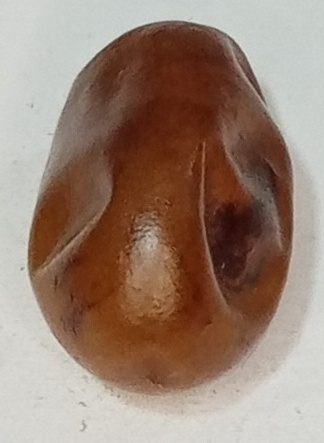
Variety: fasli-toto
Size: small
Grade: grade-1